Naitō Nobuatsu

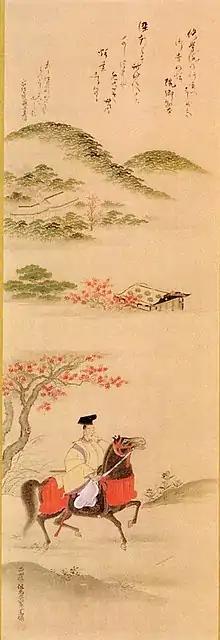

was the sixth Naitō "daimyō" of Murakami Domain under the Edo period Tokugawa shogunate of Japan. Nobuatsu was the eldest son of Naitō Nobuyori, the previous "daimyō". He was born in Edo and became "daimyō" in 1781 on the death of his father. In the year 1800 he was appointed a "sōshaban". He rose to the post of "Jisha-bugyō" in 1813. In 1817, he was appointed a "wakadoshiyori", followed by Kyoto Shoshidai in 1823. His wife was a daughter of Yanagisawa Yasumitsu of Yamato-Kōriyama Domain. He later remarried to a daughter of Matsudaira Sadanobu of Shirakawa Domain. He died while in office in Kyoto in 1825.